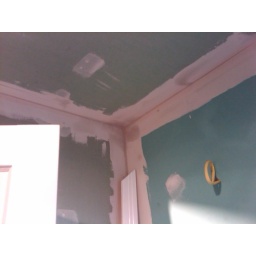
the yellow cable is where our over cabinet light will be mounted..